Luronium

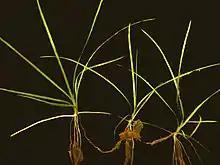
Floating water plantain "Luronium natans" showing stoloniferous habit

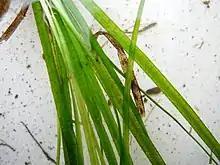
Characteristic 'ladder' venation pattern of submerged leaves.

"Luronium natans" can be a difficult plant to identify. It is both very variable and resembles many other aquatic plants with strap-like leaves such as bur-reeds ("Sparganium"), young water-plantain plants ("Alisma"), arrowheads ("Sagittaria"), lesser water-plantain ("Baldellia") and mudwort ("Limosella aquatica"). The stoloniferous habit is an important distinguishing feature, and the unusual shape of the floating leaves, which are rounded at the tips and tend to taper gradually into the stem, is also helpful. However, floating leaves are not always present, especially in lake populations. Submerged leaves have a characteristic ladder pattern with whitish flecks when seen underwater.